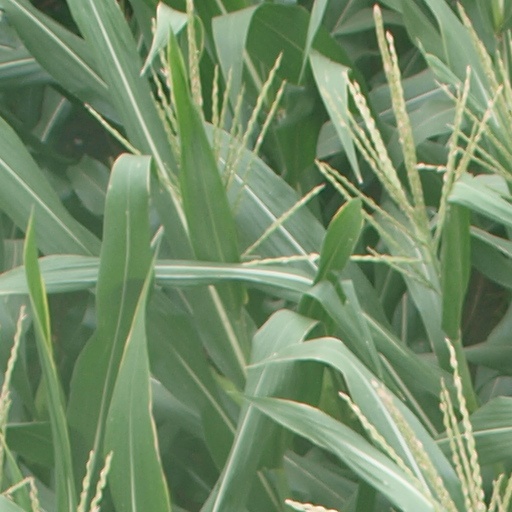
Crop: maize; corn